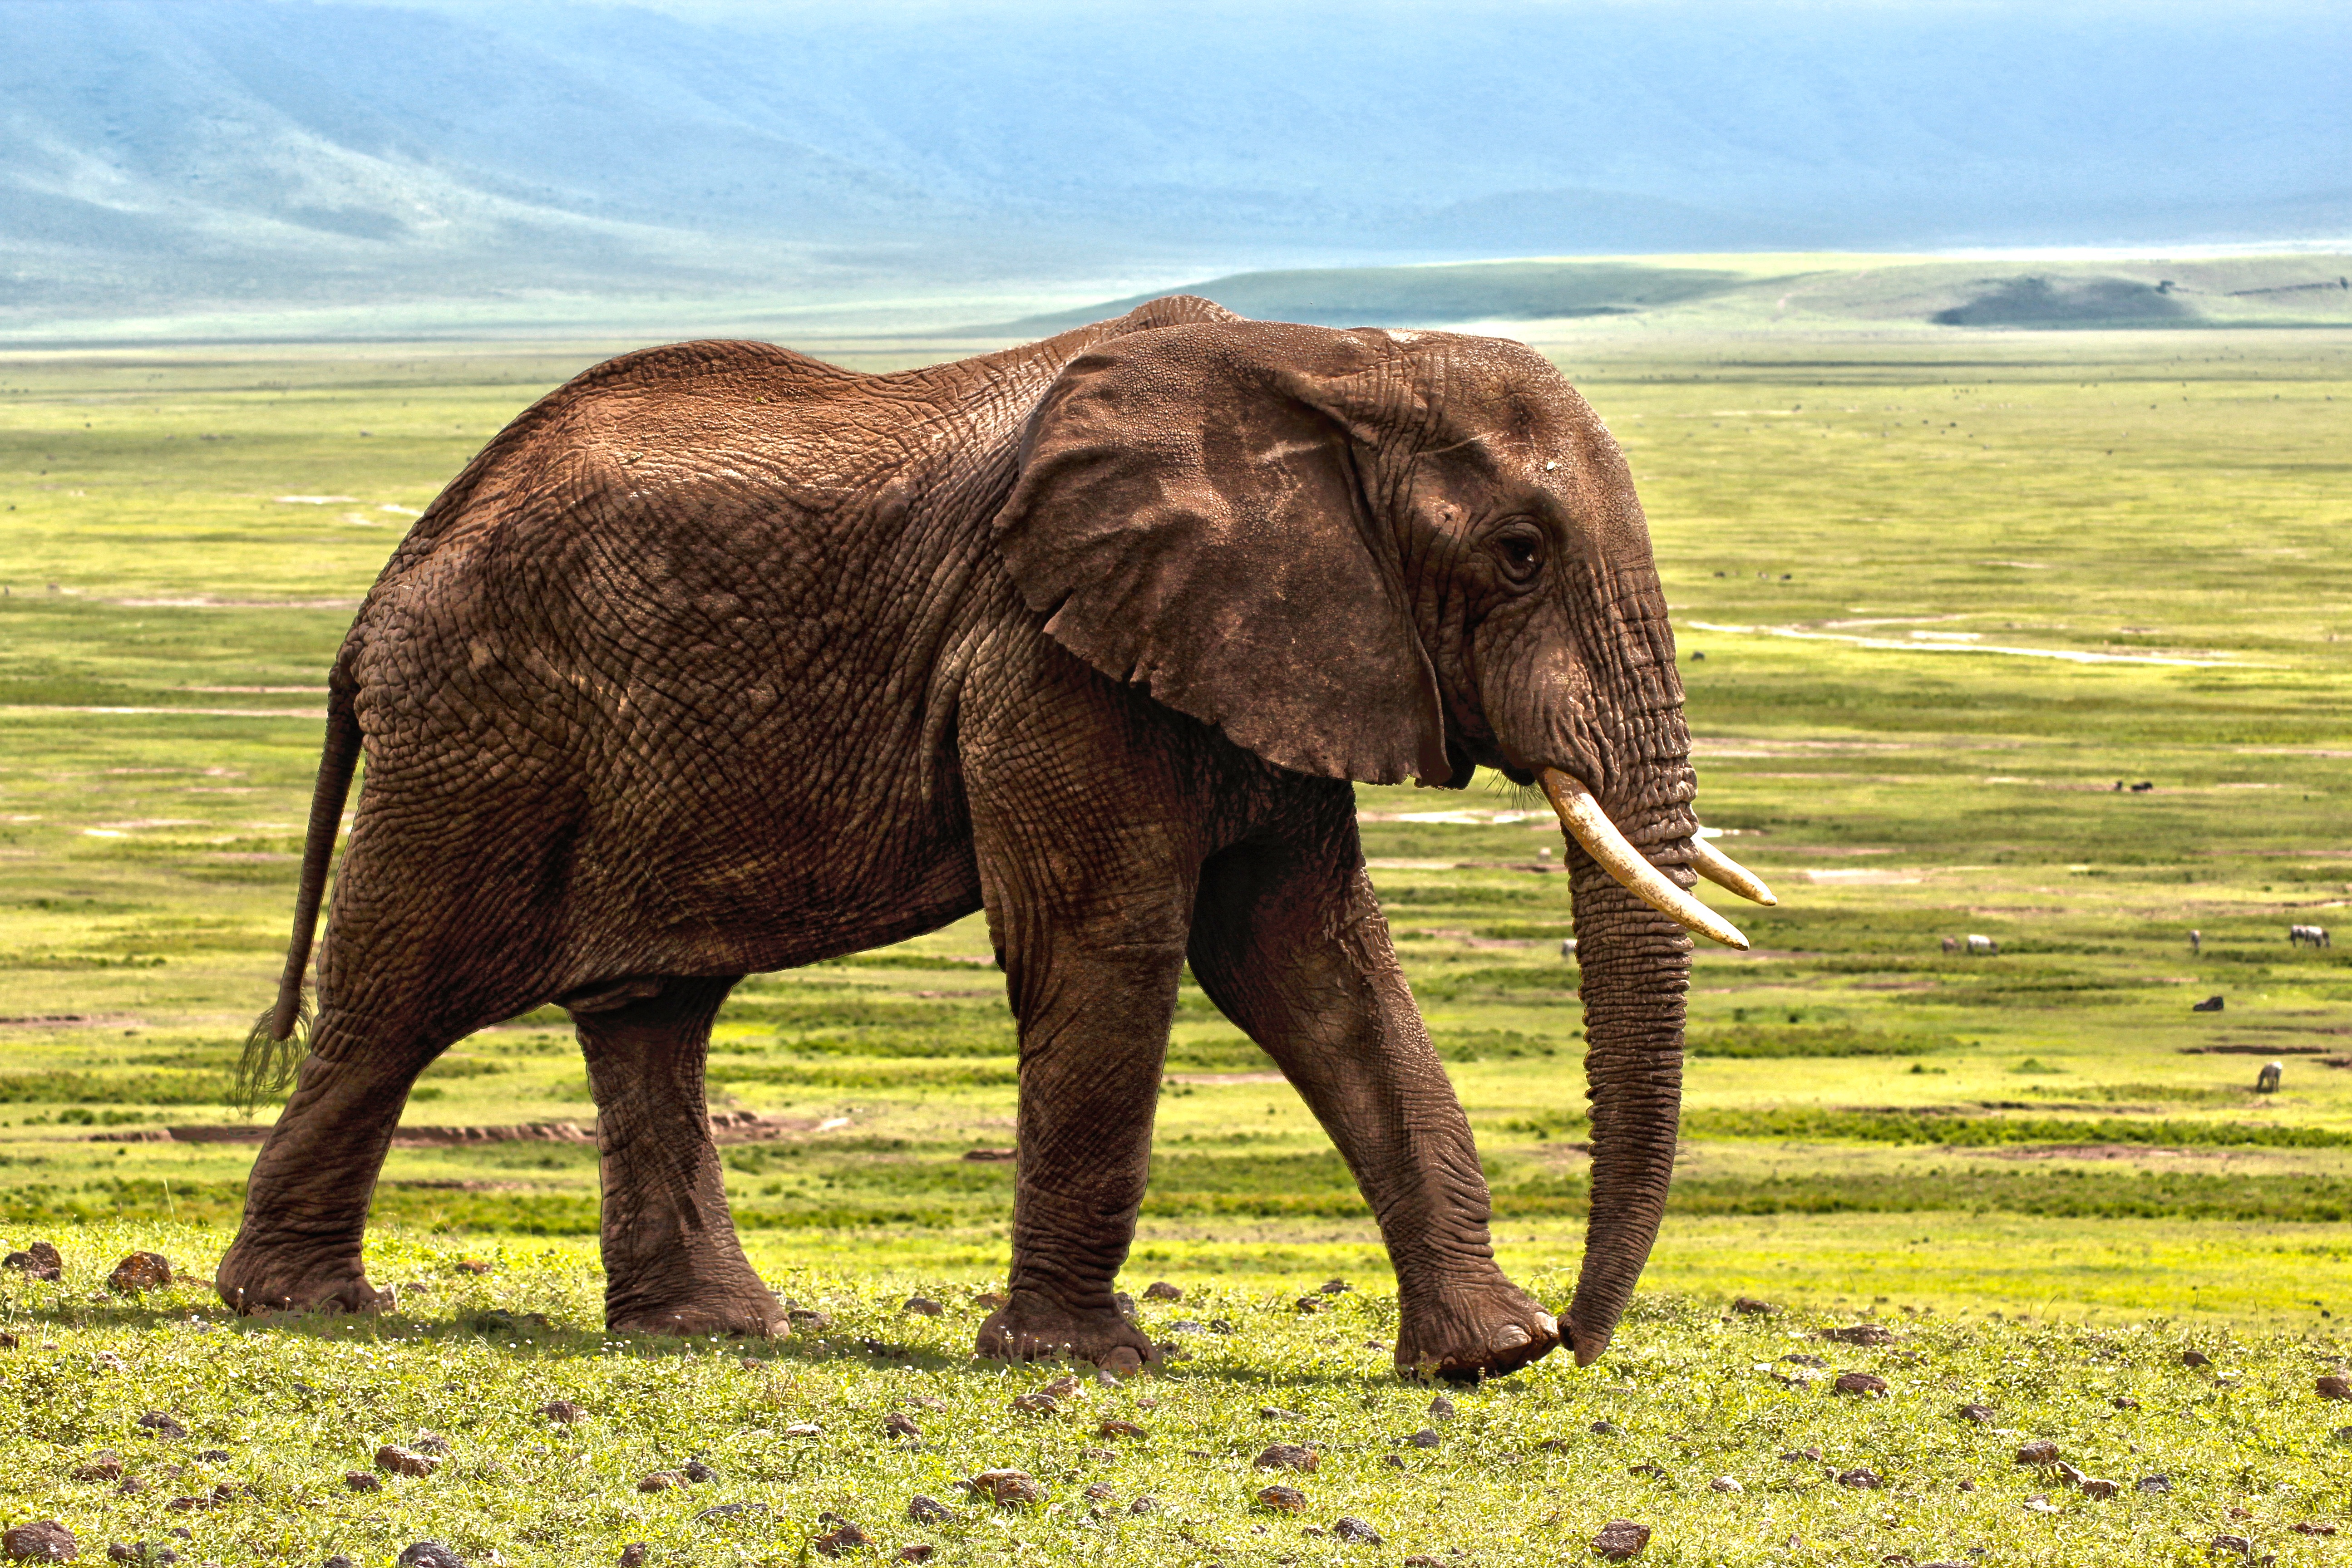
nature, grass, adventure, animal, wildlife, zoo, color, grazing, africa, mammal, fauna, savanna, plain, elephant, grassland, animals, reserve, safari, defence, indian elephant, african elephant, elephant savanna, elephants and mammoths